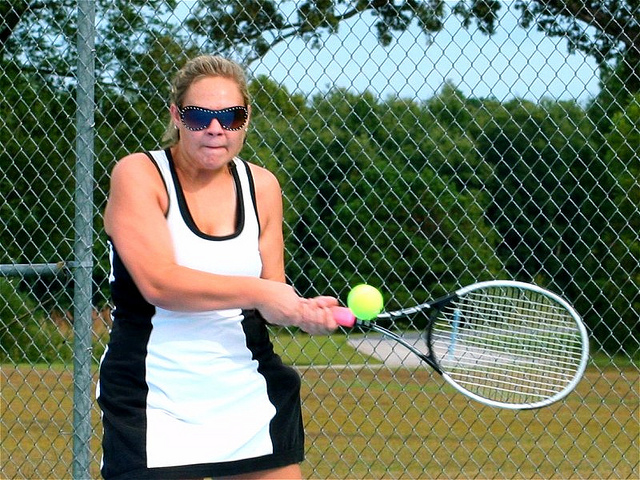
người phụ nữ đang vung vợt tennis về phía bóng